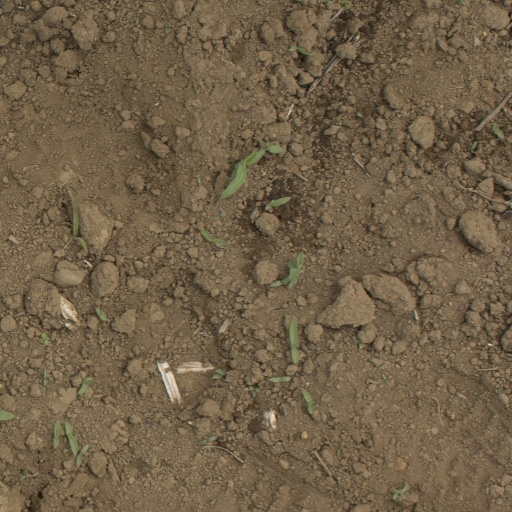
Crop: Jerusalem artichoke